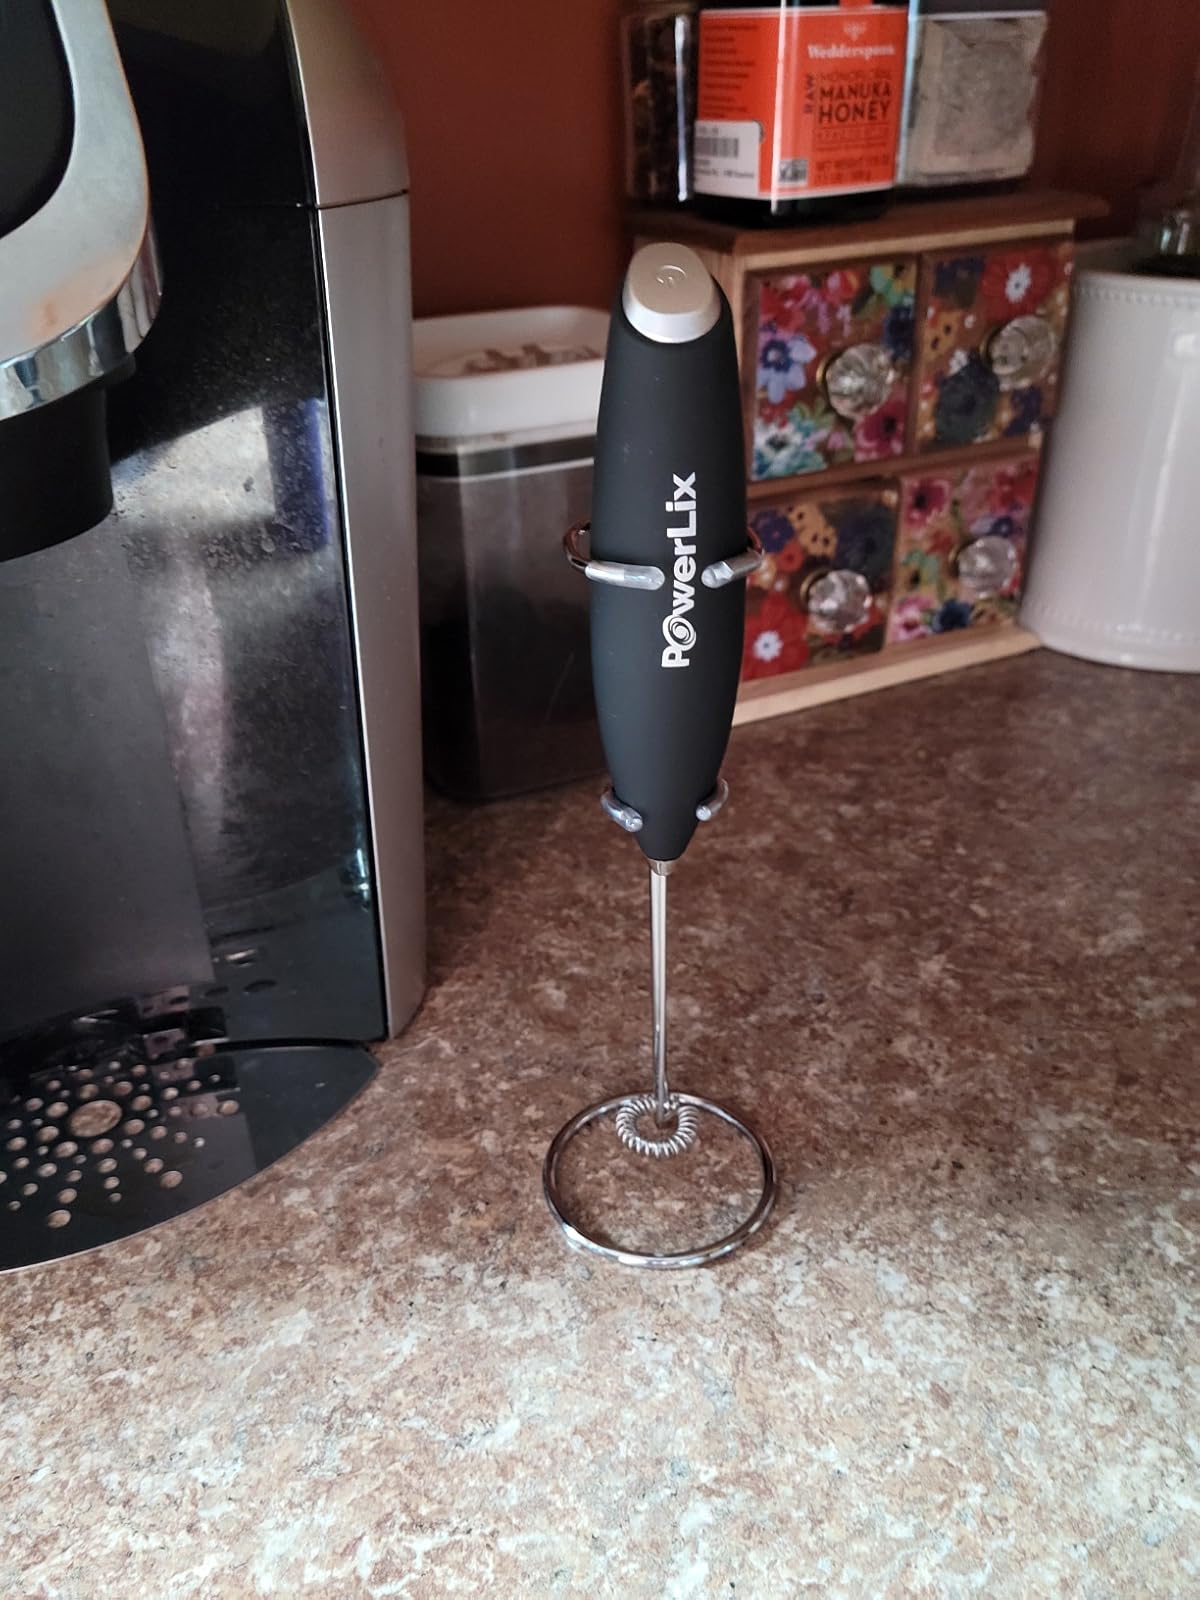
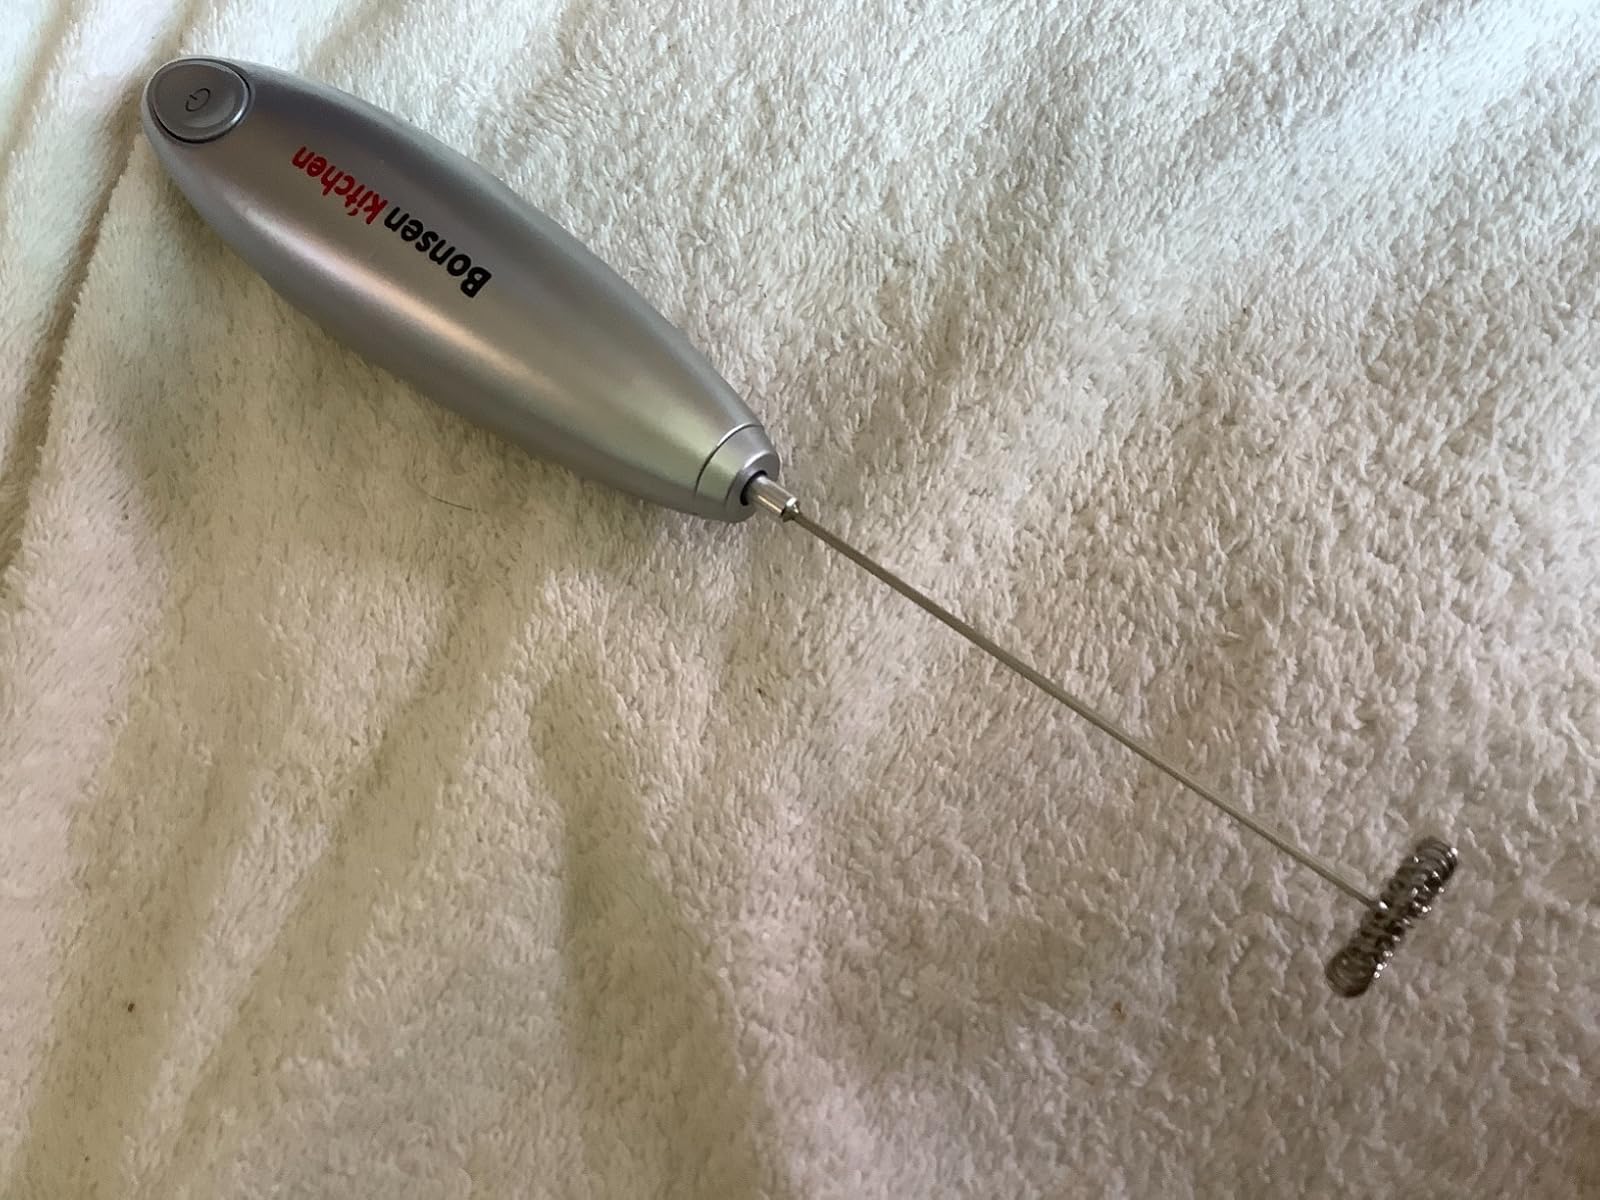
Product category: items_mixer
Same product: no